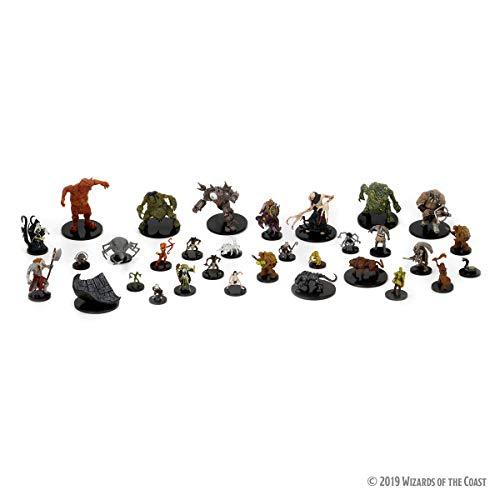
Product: D&D Icons of the Realms: Volo & Mordenkainen’s Foes Eight Ct. Booster Brick
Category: Toys & Games | Games & Accessories
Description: Did icons of the realms: volt and mordenkainen’s foes standard booster bricks contain 8 standard boosters 32 figures total.
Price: $99.50
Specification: ProductDimensions:17.5x13.5x6inches|ItemWeight:1.52pounds|ShippingWeight:1.52pounds(Viewshippingratesandpolicies)|ASIN:B07Z8Q6C9S|Itemmodelnumber:73942|Manufacturerrecommendedage:6yearsandup